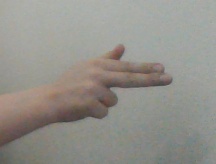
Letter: ghain